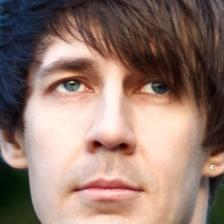
Label: faces